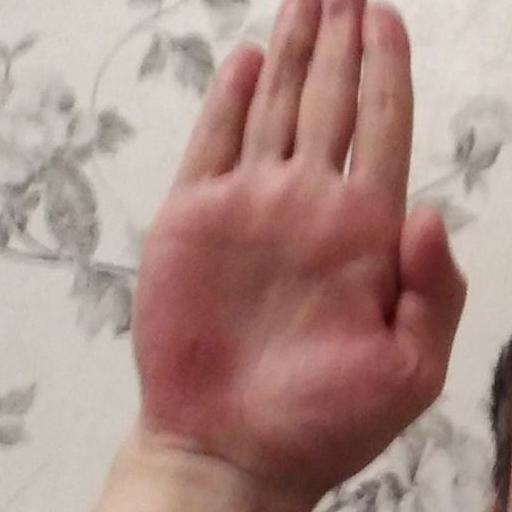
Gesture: stop